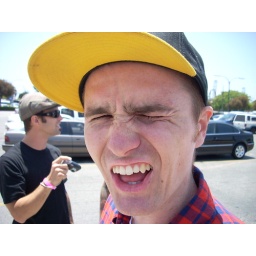
Andy in his signature hat and shirt